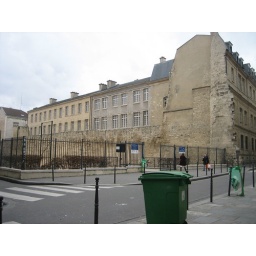
Ancient castle wall tucked away in the Marais